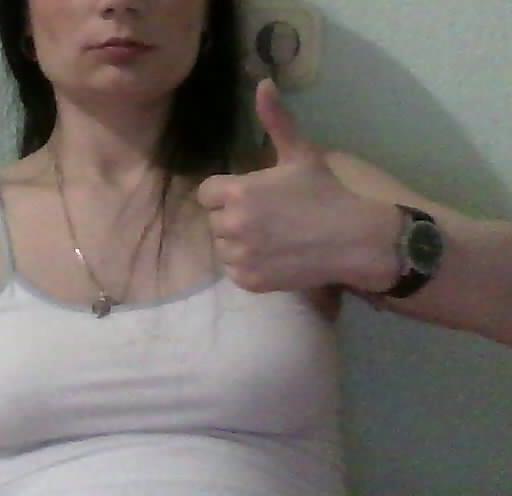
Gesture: like